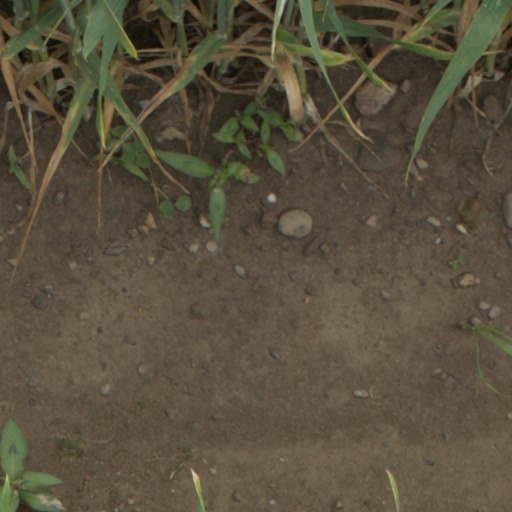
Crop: wheat